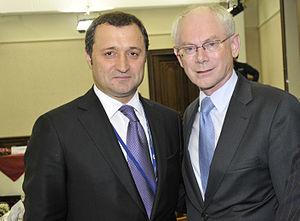
Vladimir Filat, dit Vlad, né le 6 mai 1969 à Lăpușna, alors en URSS, est un homme d'État moldave, membre du Parti libéral-démocrate de Moldavie, qu'il a présidé, et Premier ministre du 25 septembre 2009 au 25 avril 2013.